Suplex

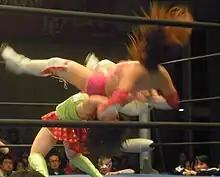
Tsukushi performing a tiger suplex on Sendai Sachiko.

The straight jacket suplex or package German suplex has the attacker trapping the opponent's arms while performing a German suplex. Variants such as the cross-arm suplex or X-Plex see the opponent's arms crossed across their chest and held by the attacker. The wrestler then uses the crossed arms as leverage to aid in lifting the opponent up while falling backwards to throw the opponent as in a German suplex.